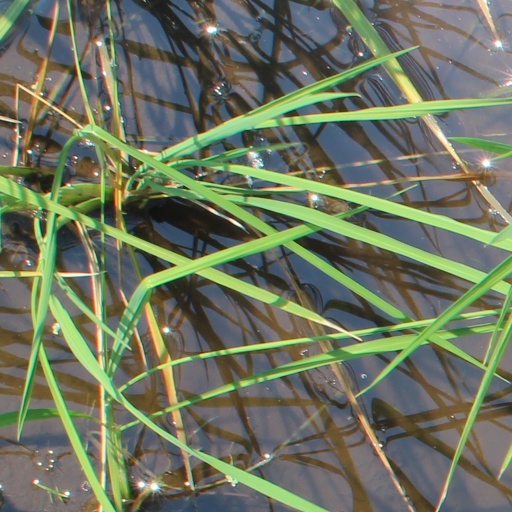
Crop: rice